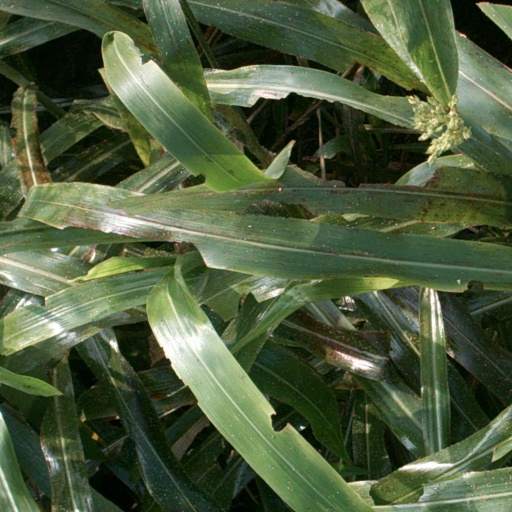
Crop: sorghum